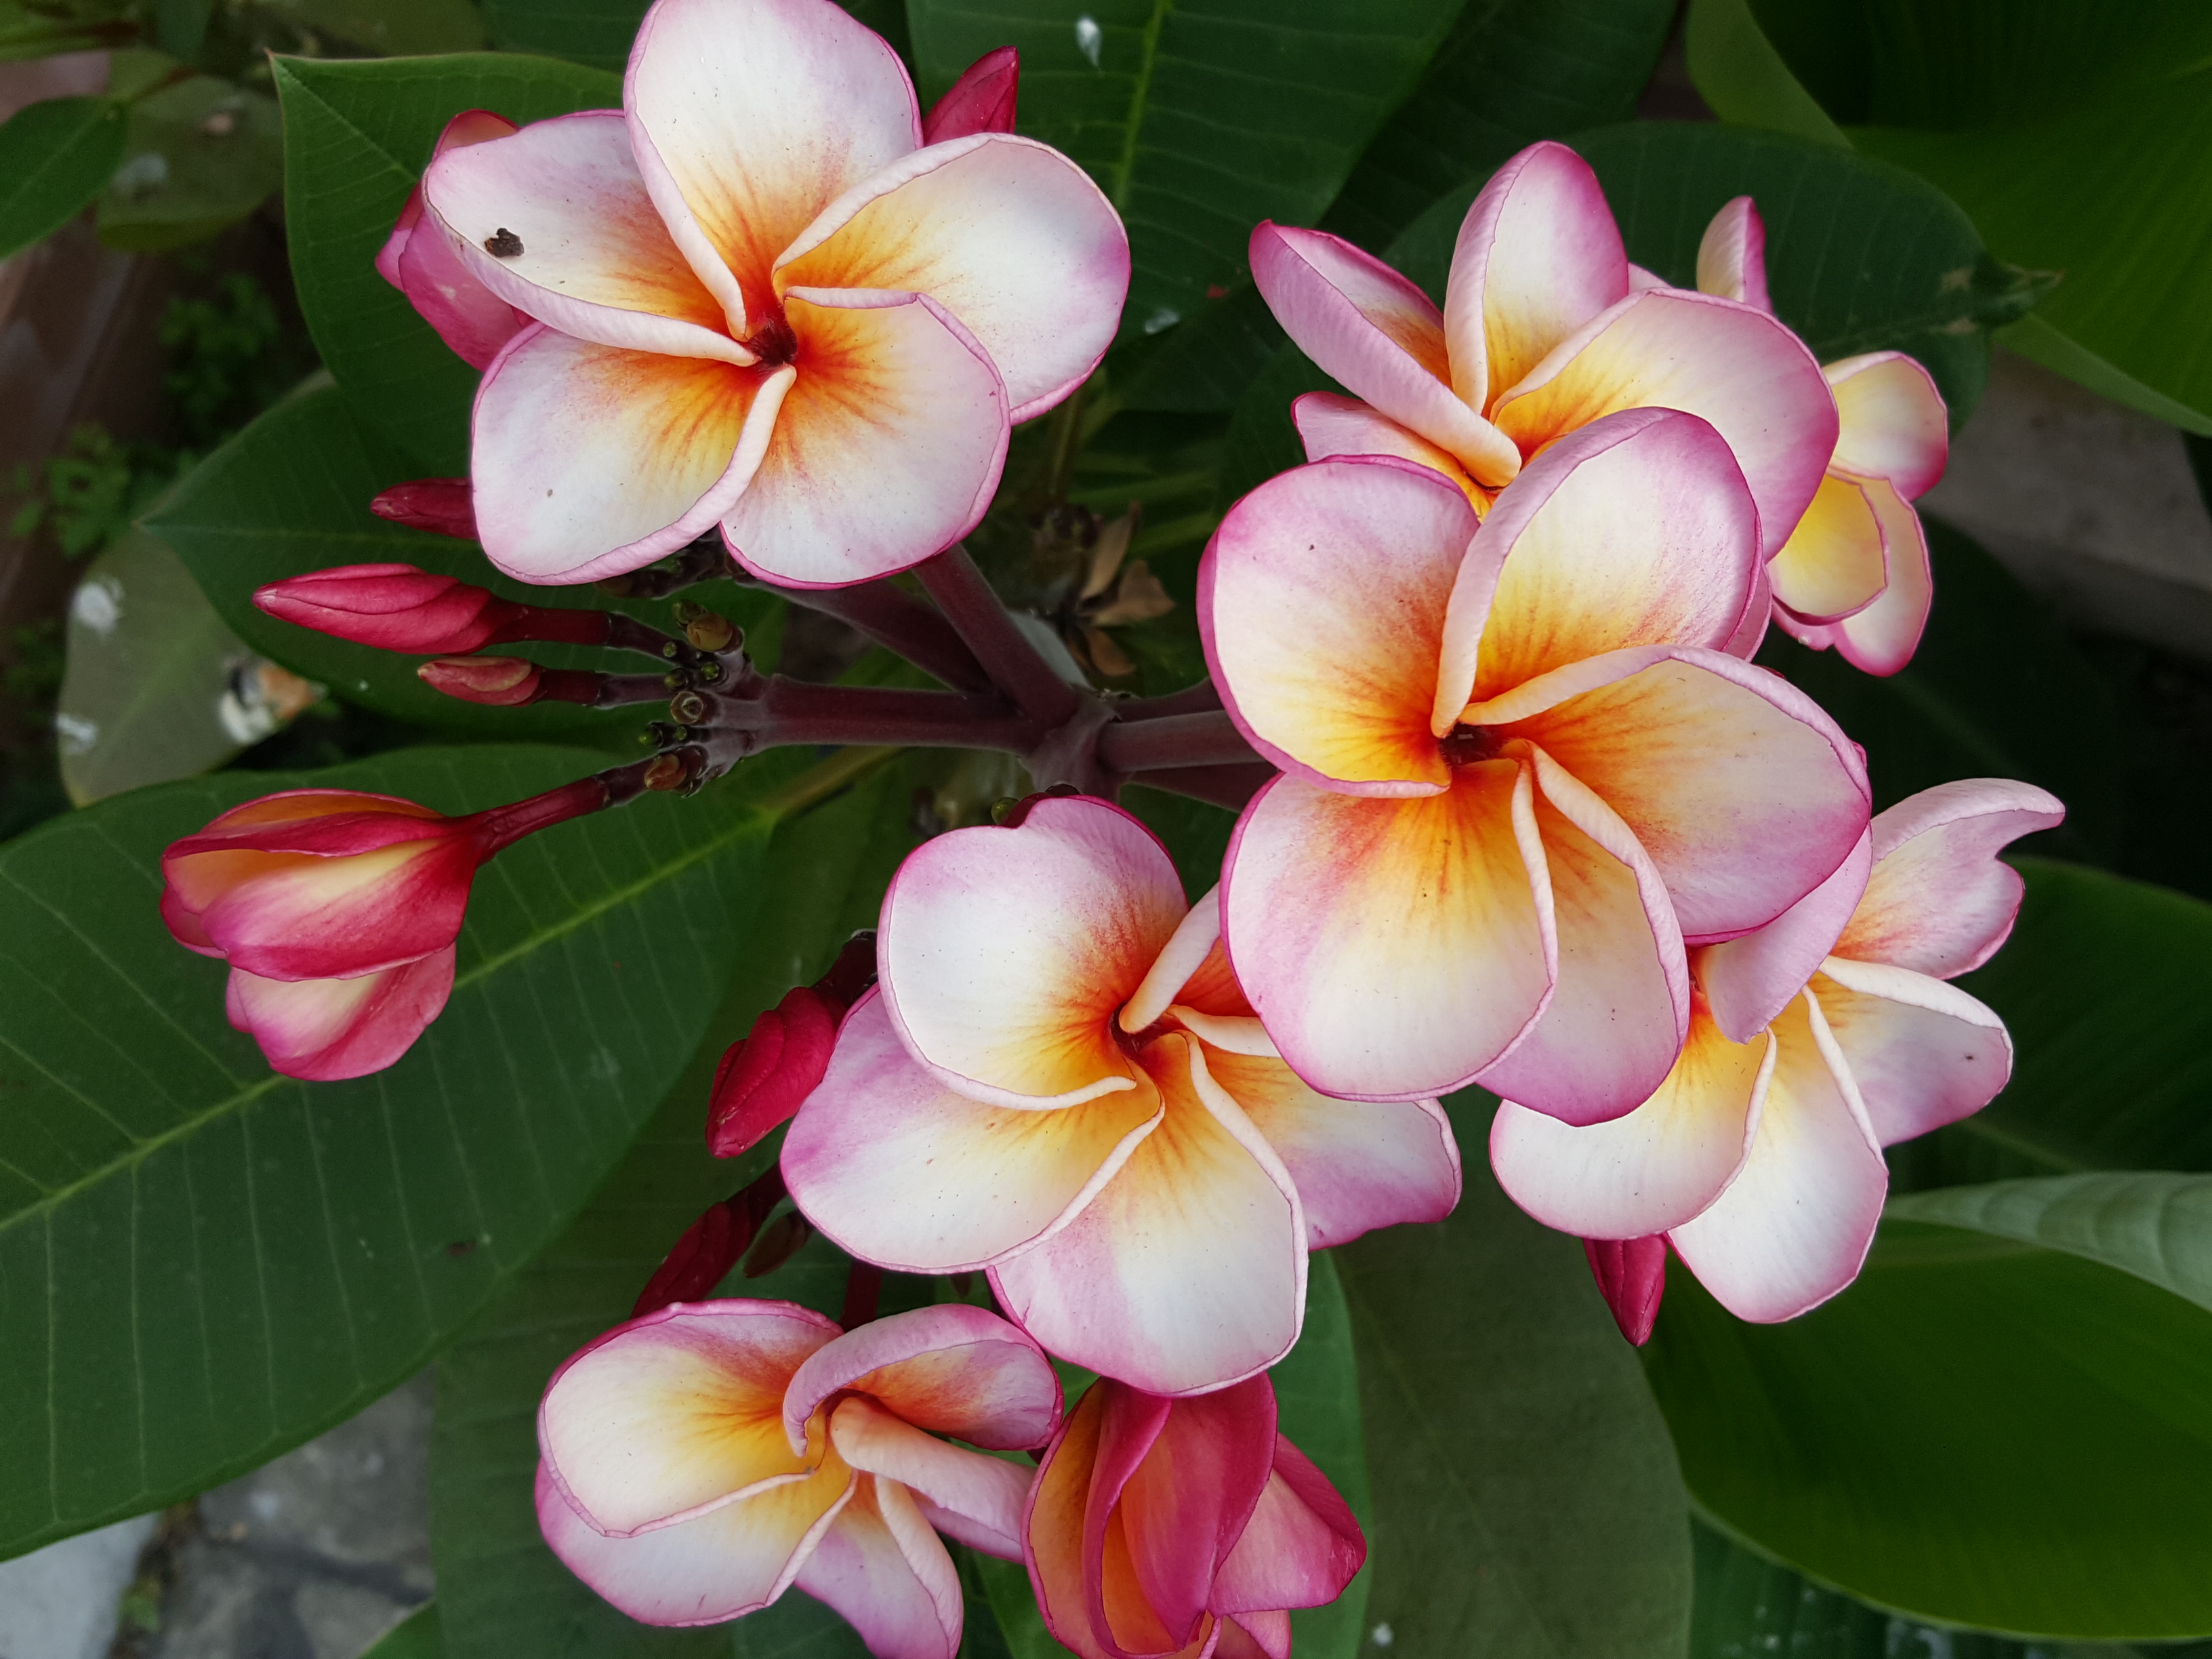
flower, thai, smell, multicolor, beautiful, soft, petal, frangipani, plant, pink, flowering plant, terrestrial plant